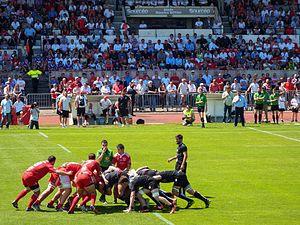
La saison 2014-2015 de l'Union sportive dacquoise est la onzième saison du club landais en seconde division du championnat de France, la sixième consécutive depuis son retour au sein de l'antichambre de l'élite du rugby à XV français. Cette saison est la troisième consécutive à lutter pour le maintien en division professionnelle.